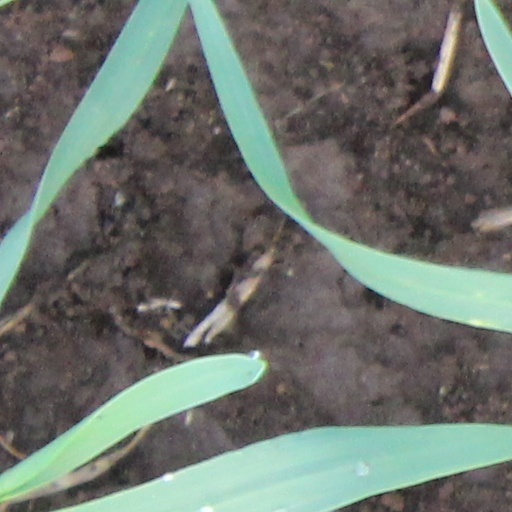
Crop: wheat